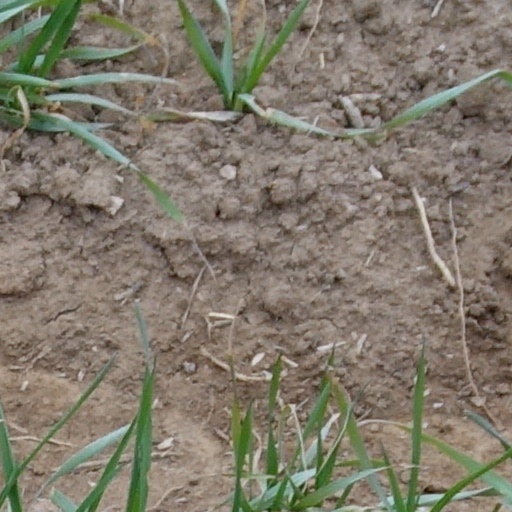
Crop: wheat